Siege of Humaitá

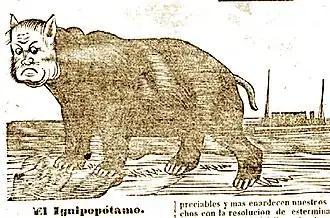
The ignorant hippopotamus. Admiral Joaquim José Inácio caricatured in the Paraguayan army newspaper "El Cabichuí", 24 February 1868. The Passage of Humaitá was passed over in silence.

On the next day Mena Barreto's reconnoitring cavalry reached Tayí. A disused "guardia" (lookout point), it was the first place on the river after Humaitá where the "carrizal" permitted a landing to be made. Thus, if the manoeuvre could be consolidated, the flanking march would be complete. Mena Barreto exchanged fire with two passing Paraguayan steamers and retired.